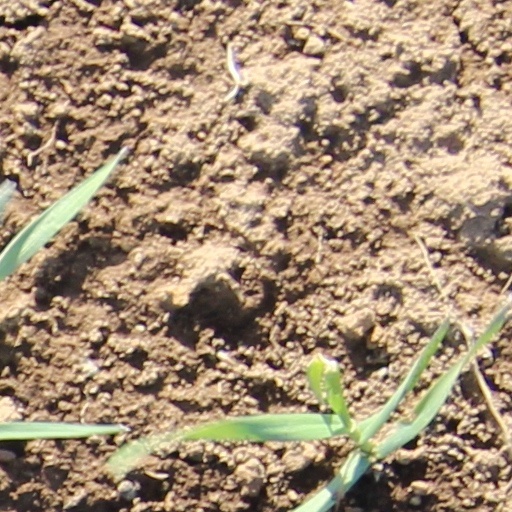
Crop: wheat